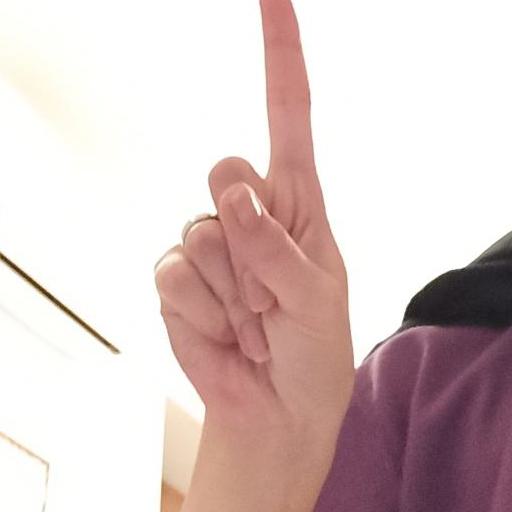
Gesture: one